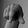
ASL letter: Q